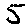
Label: 5